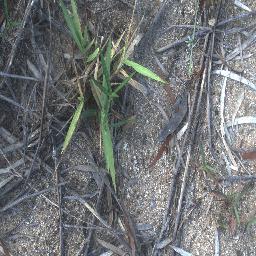
Label: negative